Tourist Standard Open

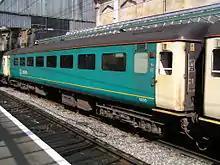
Arriva Trains Northern Mark 2F TSO 6035 at on 27 August 2004

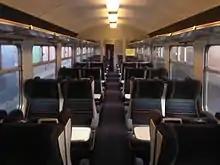
Interior detail of a Mark 2b TSO

The Mark 2 TSO was a direct development of the Mark 1 version, and the early Mark 2 TSOs (Mark 2 and Mark 2a) had an almost identical layout, including the pair of toilets either side of the gangway at one end and the two identical four-bay saloons separated by a just-off-mid-coach transverse vestibule, with further transverse vestibules at the outer end of each saloon. Unlike those in the Mark 1 TSOs, the Mark 2 saloons were not further subdivided. The Mark 2b design saw the centre vestibule abolished, although the mid-coach divider was retained to still give two saloons of four bays each. The space saved by the abolition of the centre vestibule was used to re-locate the toilets, with one now placed at each end, with the entrance vestibules beyond them. This enabled the fitting of wide wrap-round end doors in place of the traditional narrow ones. The basic layout of the Mark 2 TSO remained unaltered from the 2b to the 2f, although finish, materials, seating, and ventilation arrangements changed with each new build. Full details of the various changes are listed in the Mark 2 Development Table in the main Mark 2 article.